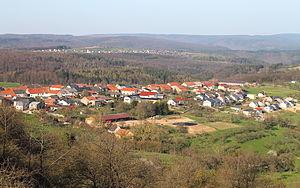
Wehingen est un Ortsteil de la commune de Mettlach en Sarre.